Common buzzard

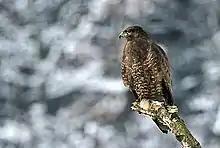
A dark individual from Europe

The common buzzard is a medium to large sized raptor that is highly variable in plumage. Most buzzards are distinctly round headed with a somewhat slender bill, relatively long wings that either reach or fall slightly short of the tail tip when perched, a fairly short tail, and somewhat short and mainly bare tarsi. They can appear fairly compact in overall appearance but may also appear large relative to other more common raptorial birds such as kestrels and sparrowhawks. The common buzzard measures between in length with a wingspan. Females average about 2–7% larger than males linearly and weigh about 15% more. Body mass can show considerable variation. Buzzards from Great Britain alone can vary from in males, while females there can range from .